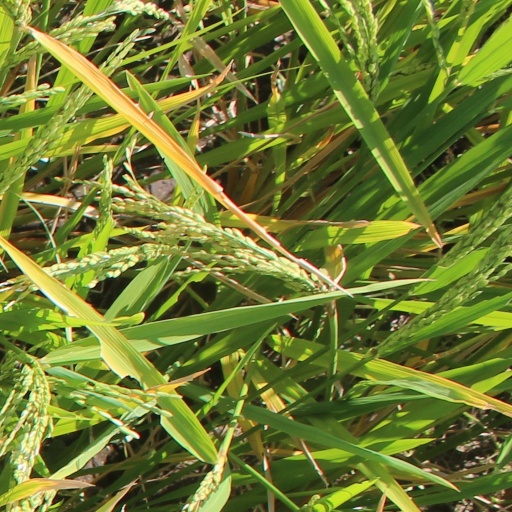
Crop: rice